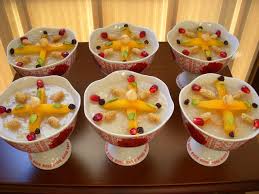
Yemek: asure